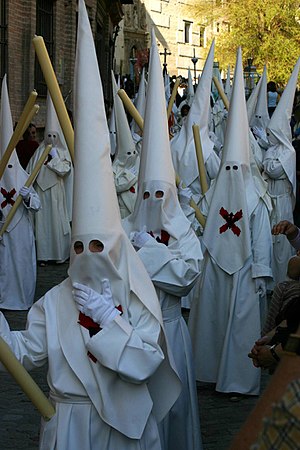
Capirote
Nazareno-præster iført capirote under optog i forbindelse med den stille uge
En capirote er en spids kegle-formet hat som benyttes i Spanien.